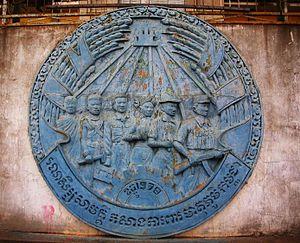
La guerre Cambodge - Viêt Nam est un conflit armé ayant opposé, entre décembre 1978 et janvier 1979, le Viêt Nam au Kampuchéa démocratique, le régime politique installé au Cambodge par les Khmers rouges.